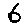
Label: 6